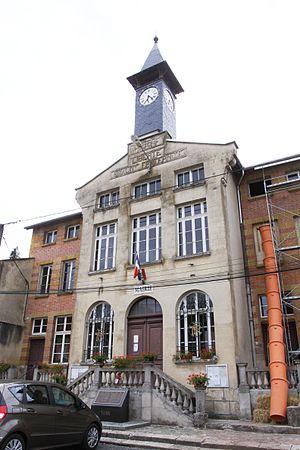
Village Ardennais
Chatel-Chéhéry, parfois orthographié Châtel-Chéhéry, est une commune française située dans le département des Ardennes, en région Grand Est.